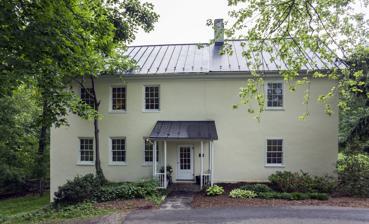
Building: Good–Hartle Farm
Country: United States of America
Year built: 1765
United States historic place Good–Hartle Farm U.S. National Register of Historic Places Show map of Maryland Show map of the United States Nearest city Hagerstown, Maryland Coordinates 39°40′52″N 77°37′41″W / 39.68111°N 77.62806°W / 39.68111; -77.62806 Area 10.5 acres (4.2 ha) Built 1765 ( 1765 ) Architectural style Colonial NRHP reference No. 99001543 Added to NRHP December 9, 1999 The Good–Hartle Farm is a historic home and farm complex located near Hagerstown , Washington County , Maryland , United States . The house is a two-part, two-story stuccoed structure, with a log section built in 1765, and 1833 limestone addition. A 1 + 1 ⁄ 2 -story frame addition dates from the 20th century. Also on the property is an early-19th-century log springhouse with a cooking fireplace, and two late-19th- to early-20th-century frame outbuildings. The Good–Hartle Farm was listed on the National Register of Historic Places in 1999. References